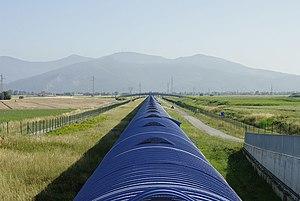
Virgo est un instrument scientifique géant construit à Santo Stefano a Macerata, un hameau de Cascina, près de Pise en Italie. La collaboration internationale associée comprend des laboratoires de cinq pays : la France et l'Italie, les Pays-Bas, la Pologne et la Hongrie. Le détecteur Virgo est un interféromètre de Michelson isolé des perturbations extérieures et dont chacun des bras mesure trois kilomètres de long. Virgo a pour but de réaliser la détection directe des ondes gravitationnelles prédites par la théorie de la Relativité Générale.